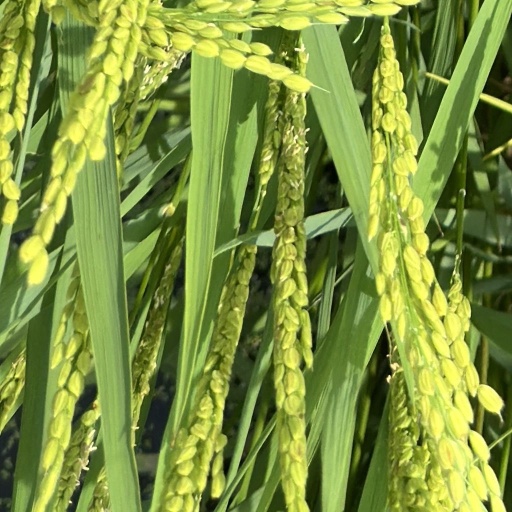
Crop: rice